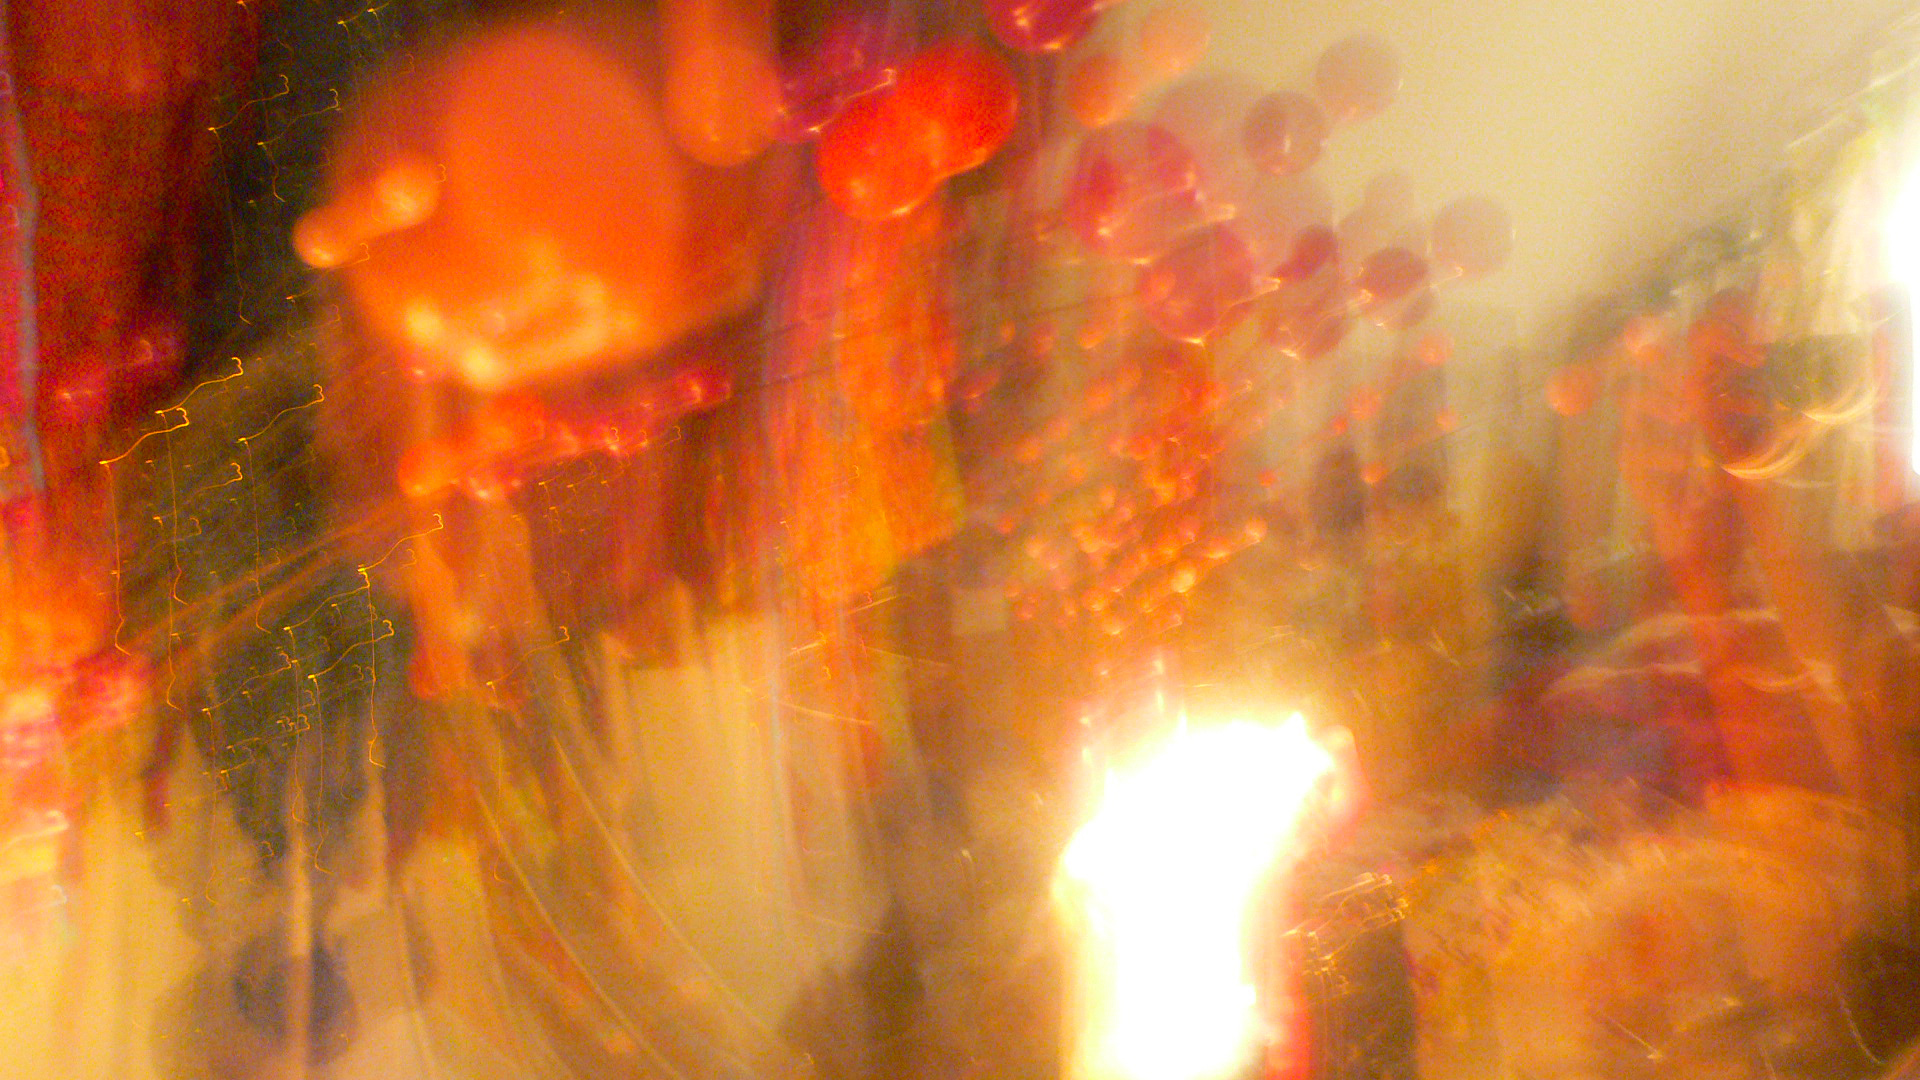
mood, abstract, heat, geological phenomenon, fire, flame, wildfire